Wills Sainte Claire

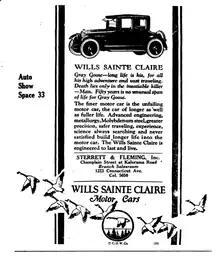
1923 ad for the company and their presence at the 1923 Washington DC Autoshow.

Wills left Ford on his own terms and with a severance package of more than 1.5 million dollars, which he used to establish his own car company he originally named "Wills Saint Clair" – Wills for himself and "Saint Clair" for the Saint Clair River near his new factory. Wills later added the extra "e"'s, thinking that the French spelling elevated the cachet of the product.